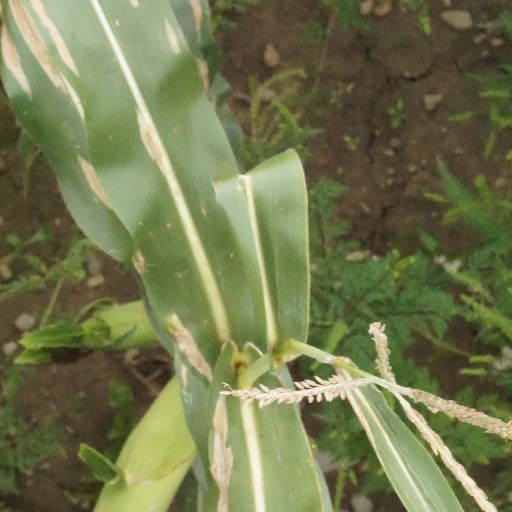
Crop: maize; corn